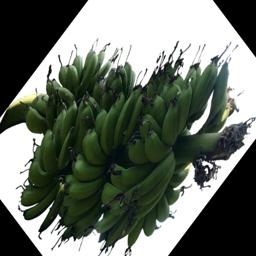
Label: MALBHOG FRUIT